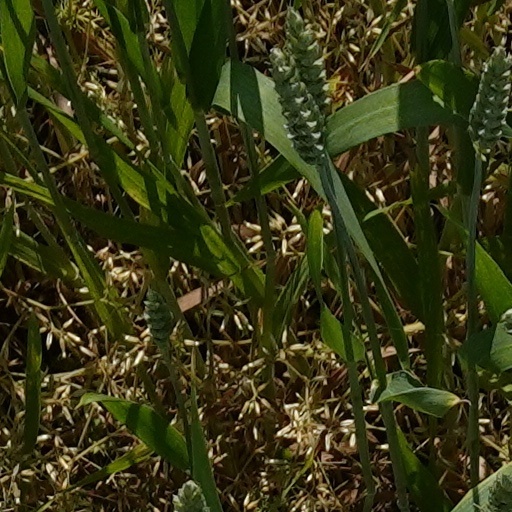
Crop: wheat